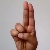
The image shows a hand gesture representing the letter 'U' in Indian Sign Language.